Answer in natural language. Which point is closer to the camera taking this photo, point A  or point B? Choose between the following options: A or B
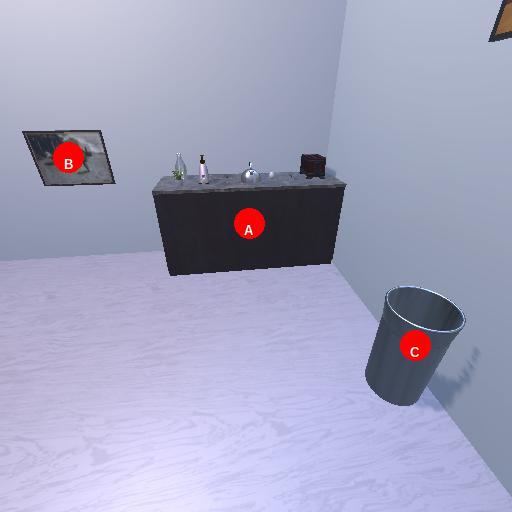
<answer>A</answer>